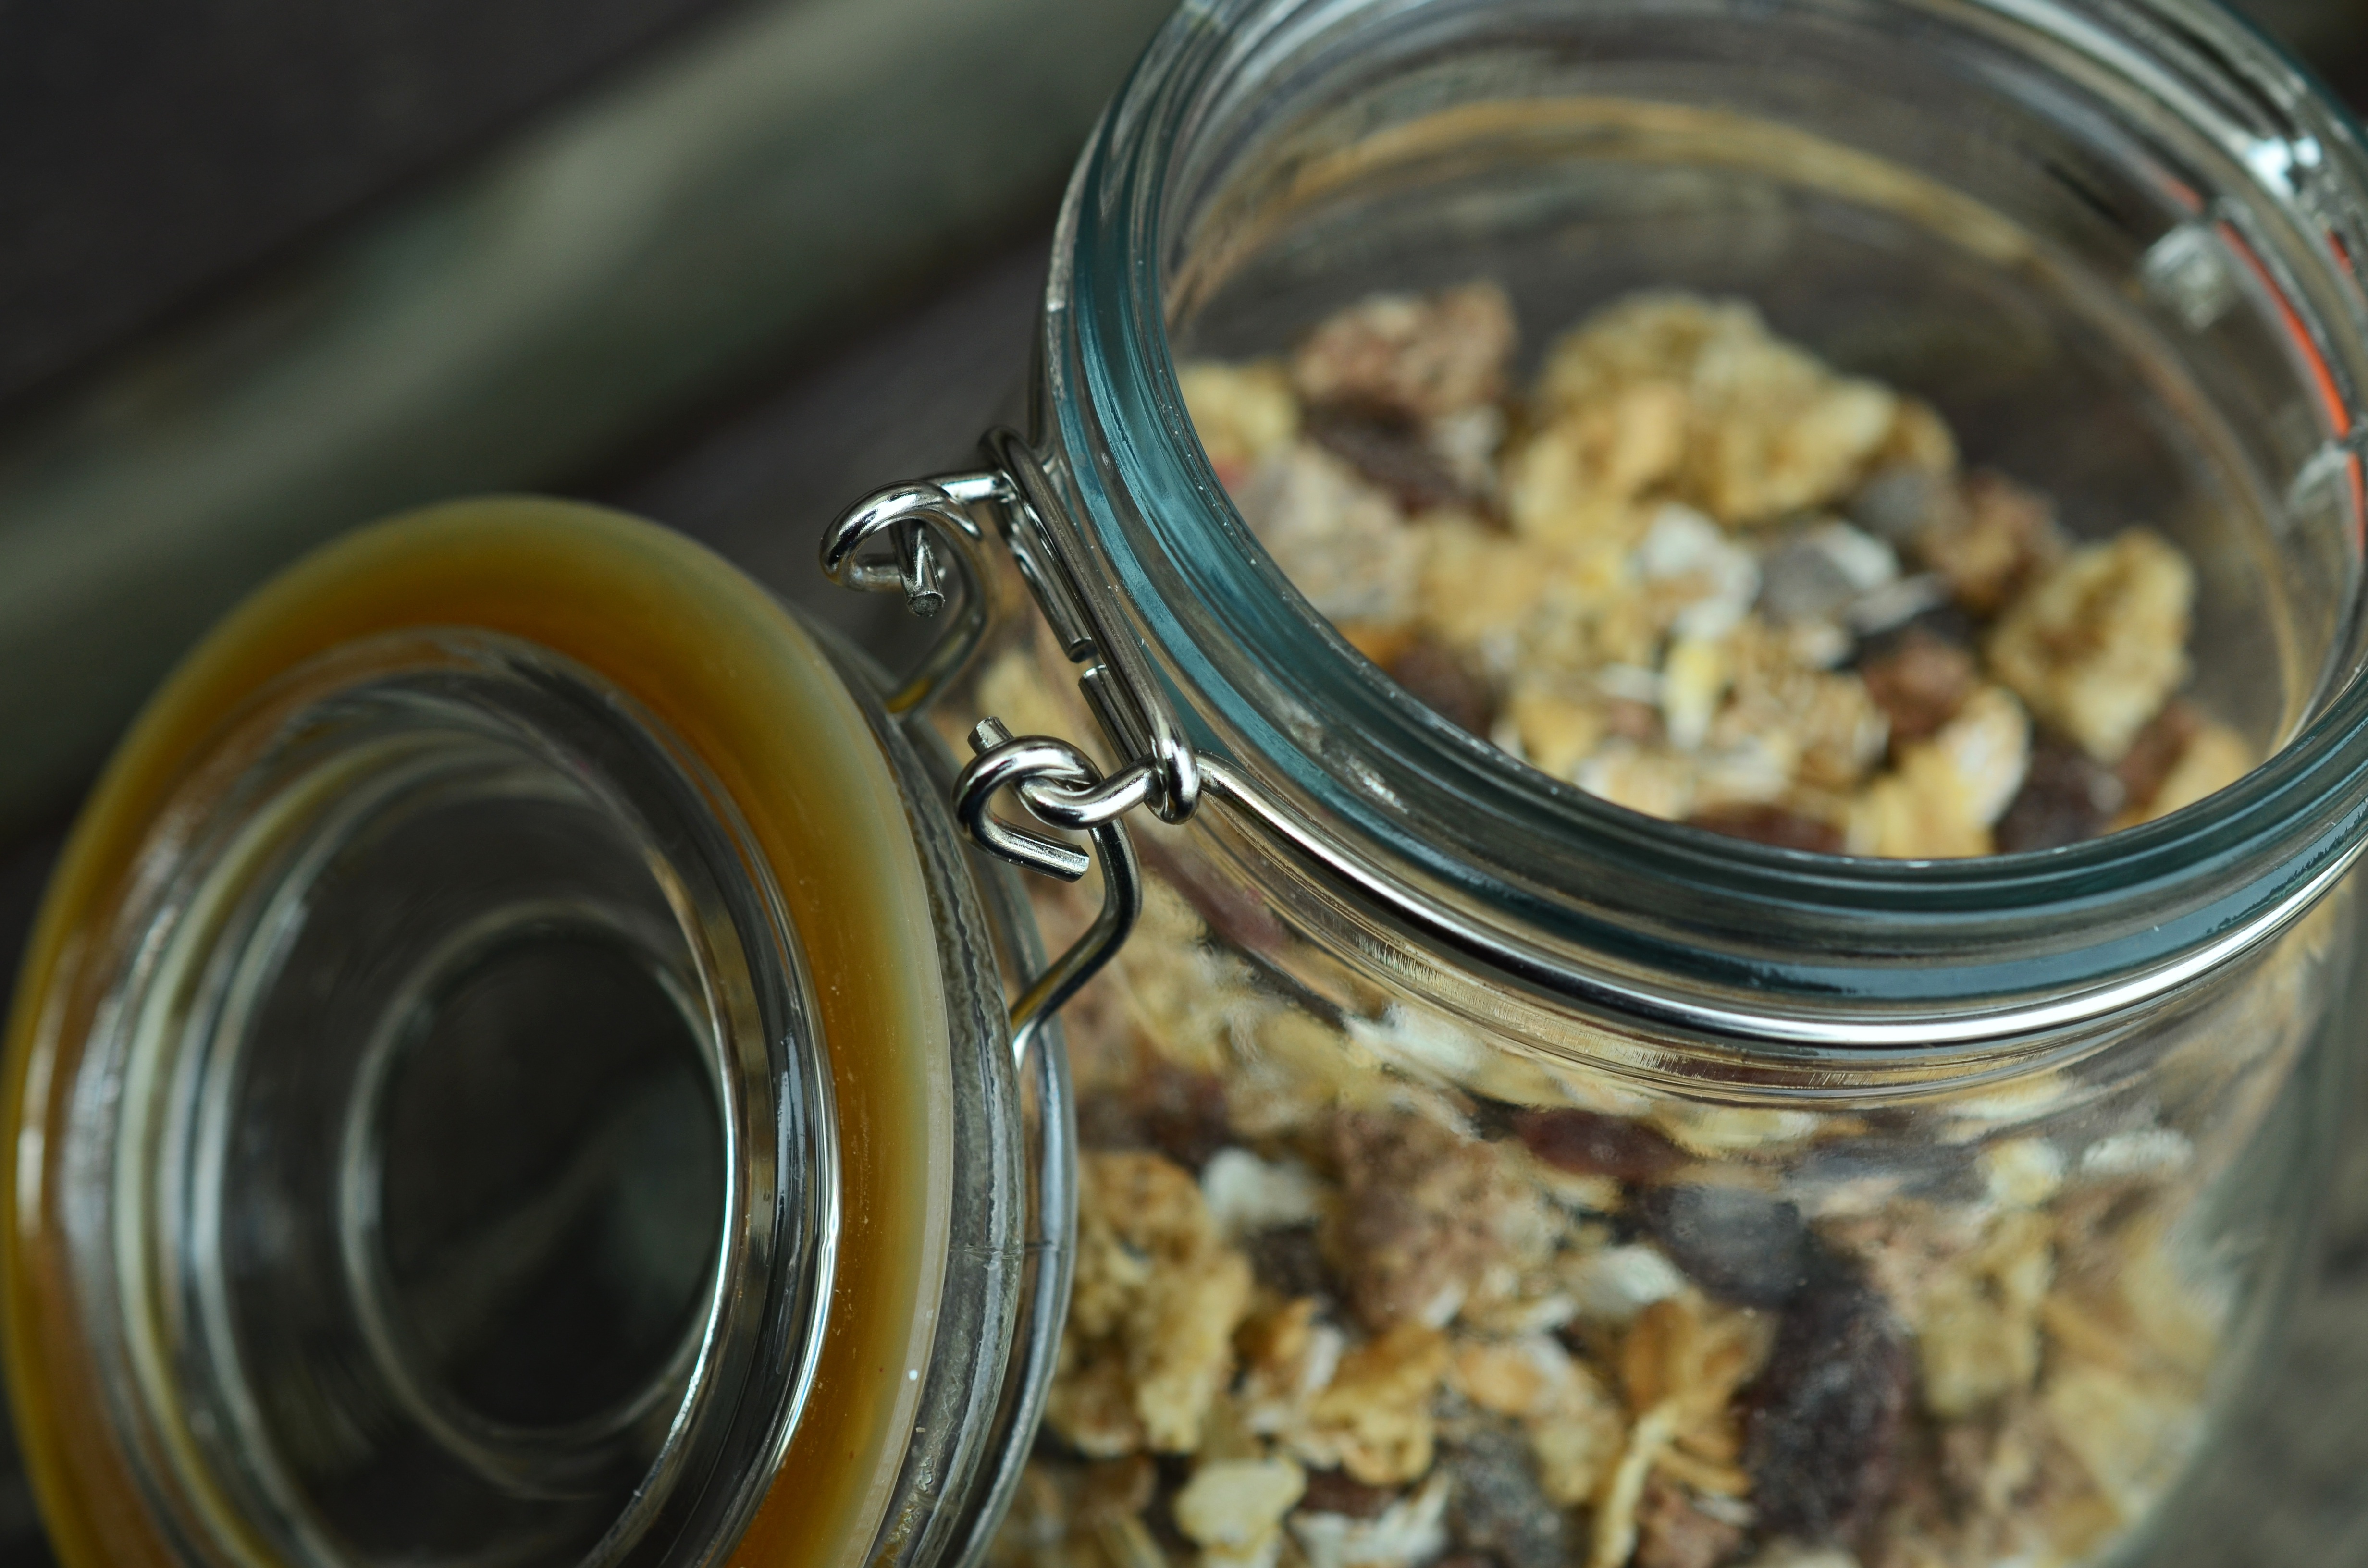
glass, dish, meal, food, produce, breakfast, storage, mason jar, close up, nutrition, vegetarian food, canning, flavor, muesli, flowering plant, land plant, snack food